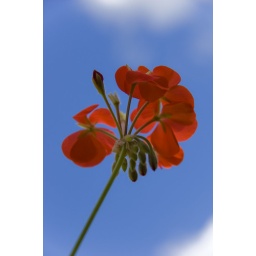
red flower against sky